International Bluegrass Music Awards

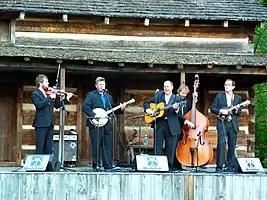
2013 Entertainer of the Year winners The Gibson Brothers performing at MerleFest in 2010.

The awards were held in Raleigh, North Carolina, the first time the show was hosted by the city. The show moved from Nashville, Tennessee to separate itself from country music. The Gibson Brothers had the most nominations individually and as a group, winning Entertainer of the Year, Vocal Group of the Year, Song of the Year, and Songwriter of the Year (Eric Gibson). During the show, Paul Warren and Tony Rice were inducted into the International Bluegrass Music Hall of Fame.